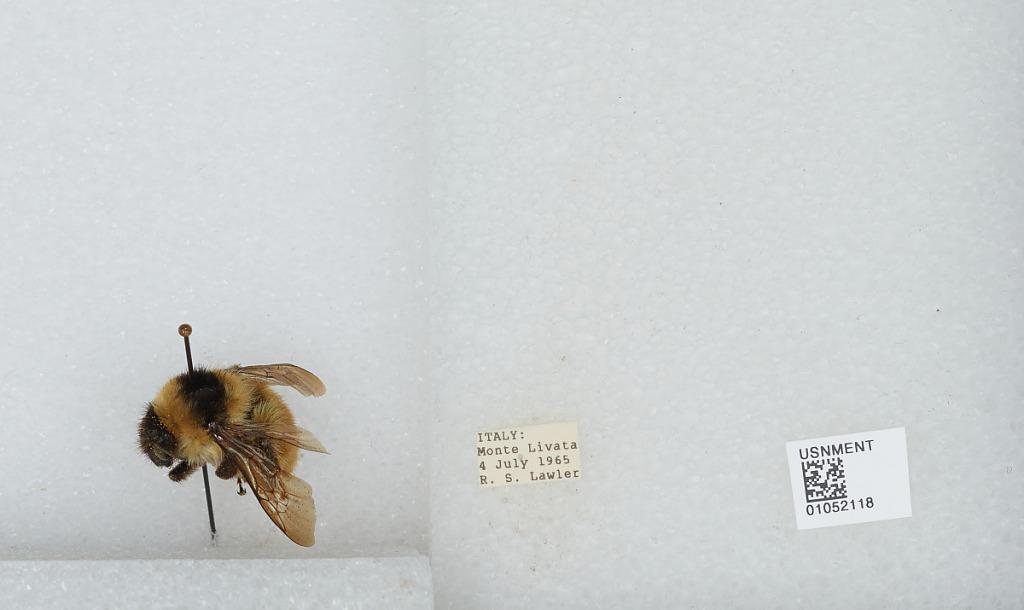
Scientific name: Bombus sp.
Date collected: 1965-7-4
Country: Italy
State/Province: Latium
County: Rome
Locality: Monte Livata